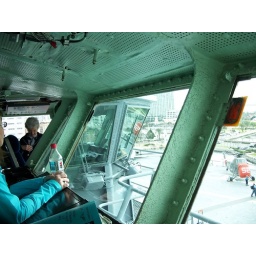
Looking out the windows in the flight control tower on the U.S.S. Midway.